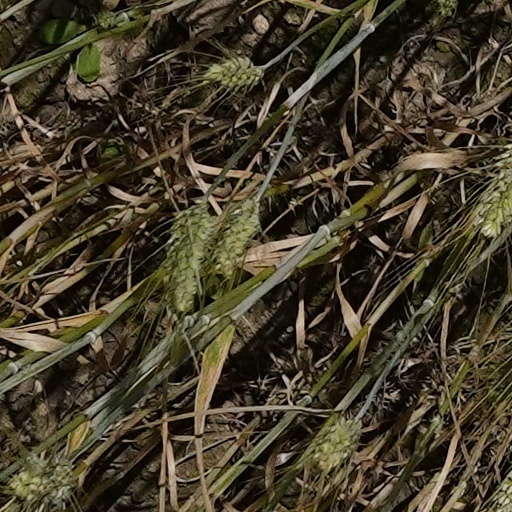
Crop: wheat